Encyclopedia of Library and Information Sciences

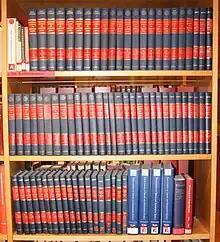
First edition in 73 volumes (1968-2003) and 2nd edition in 4 volumes (2003).

The Encyclopedia of Library and Information Sciences (until third edition in the singular: "Encyclopedia of Library and Information Science") is an encyclopedia for library and Information science related issues.